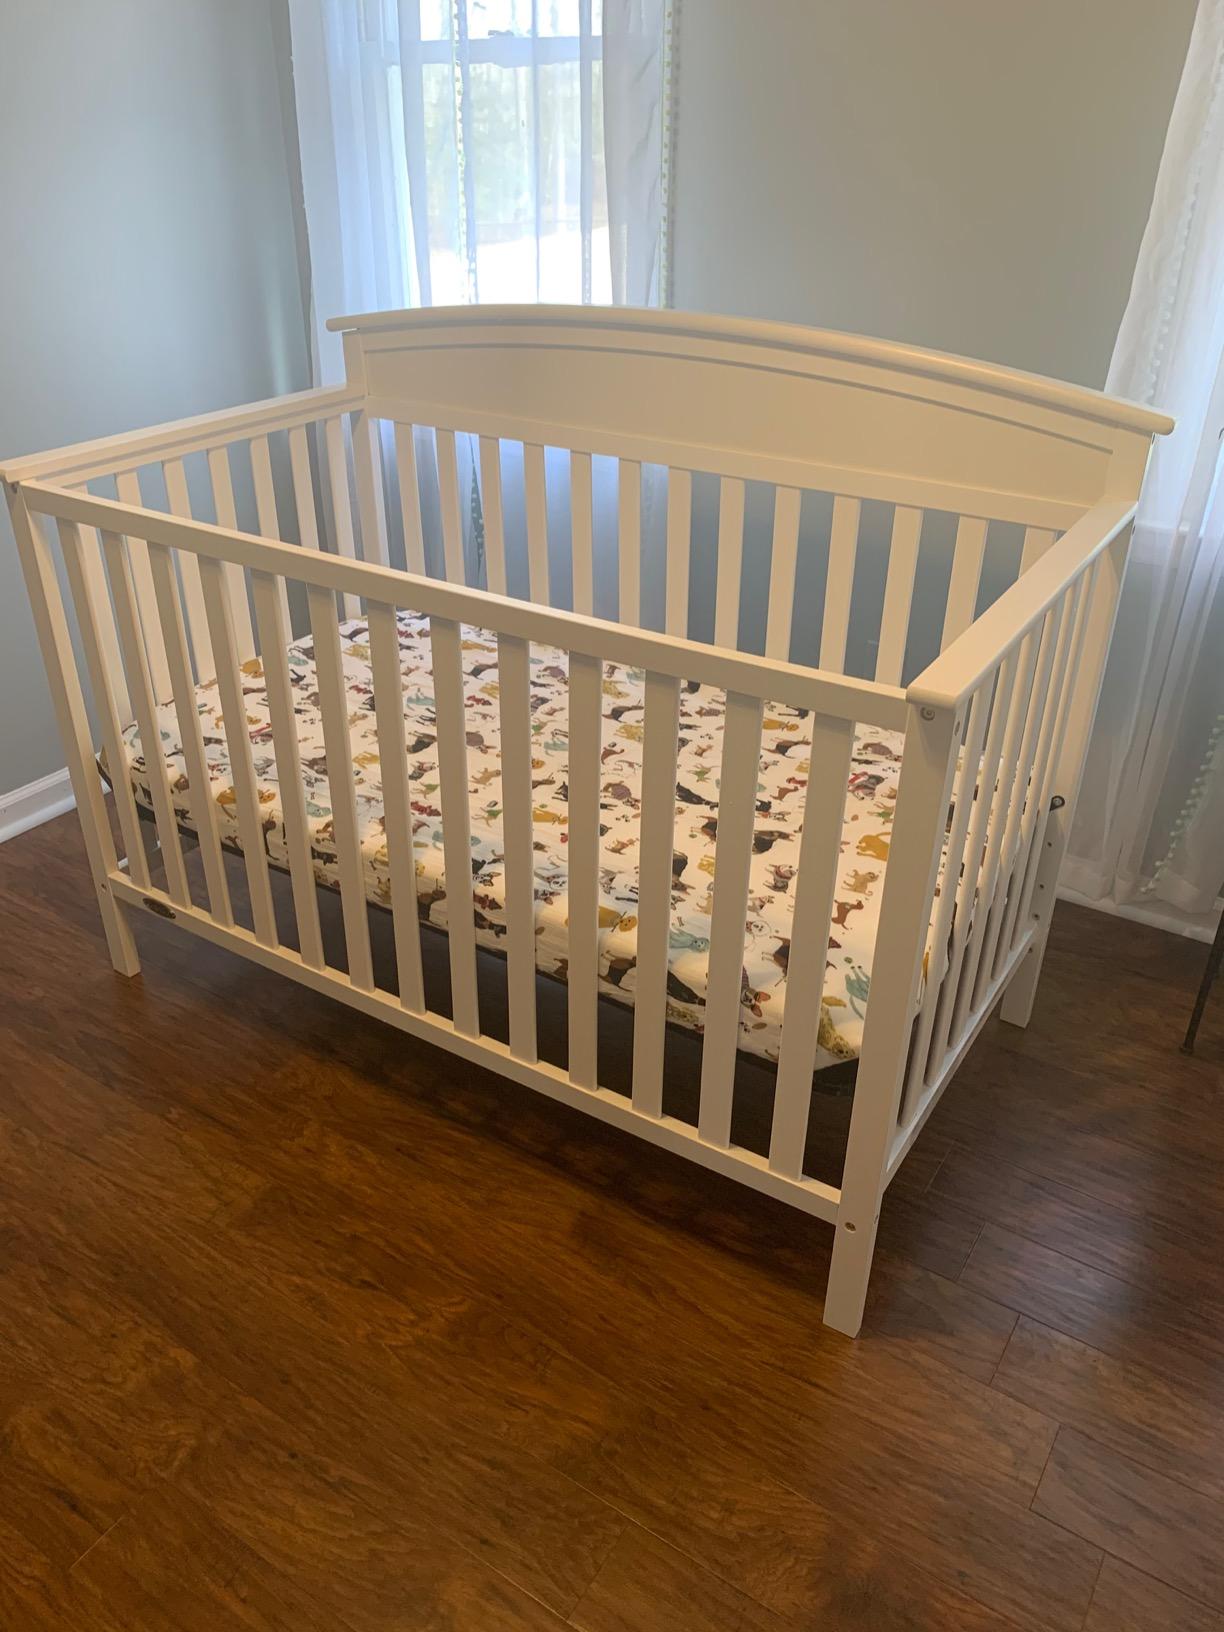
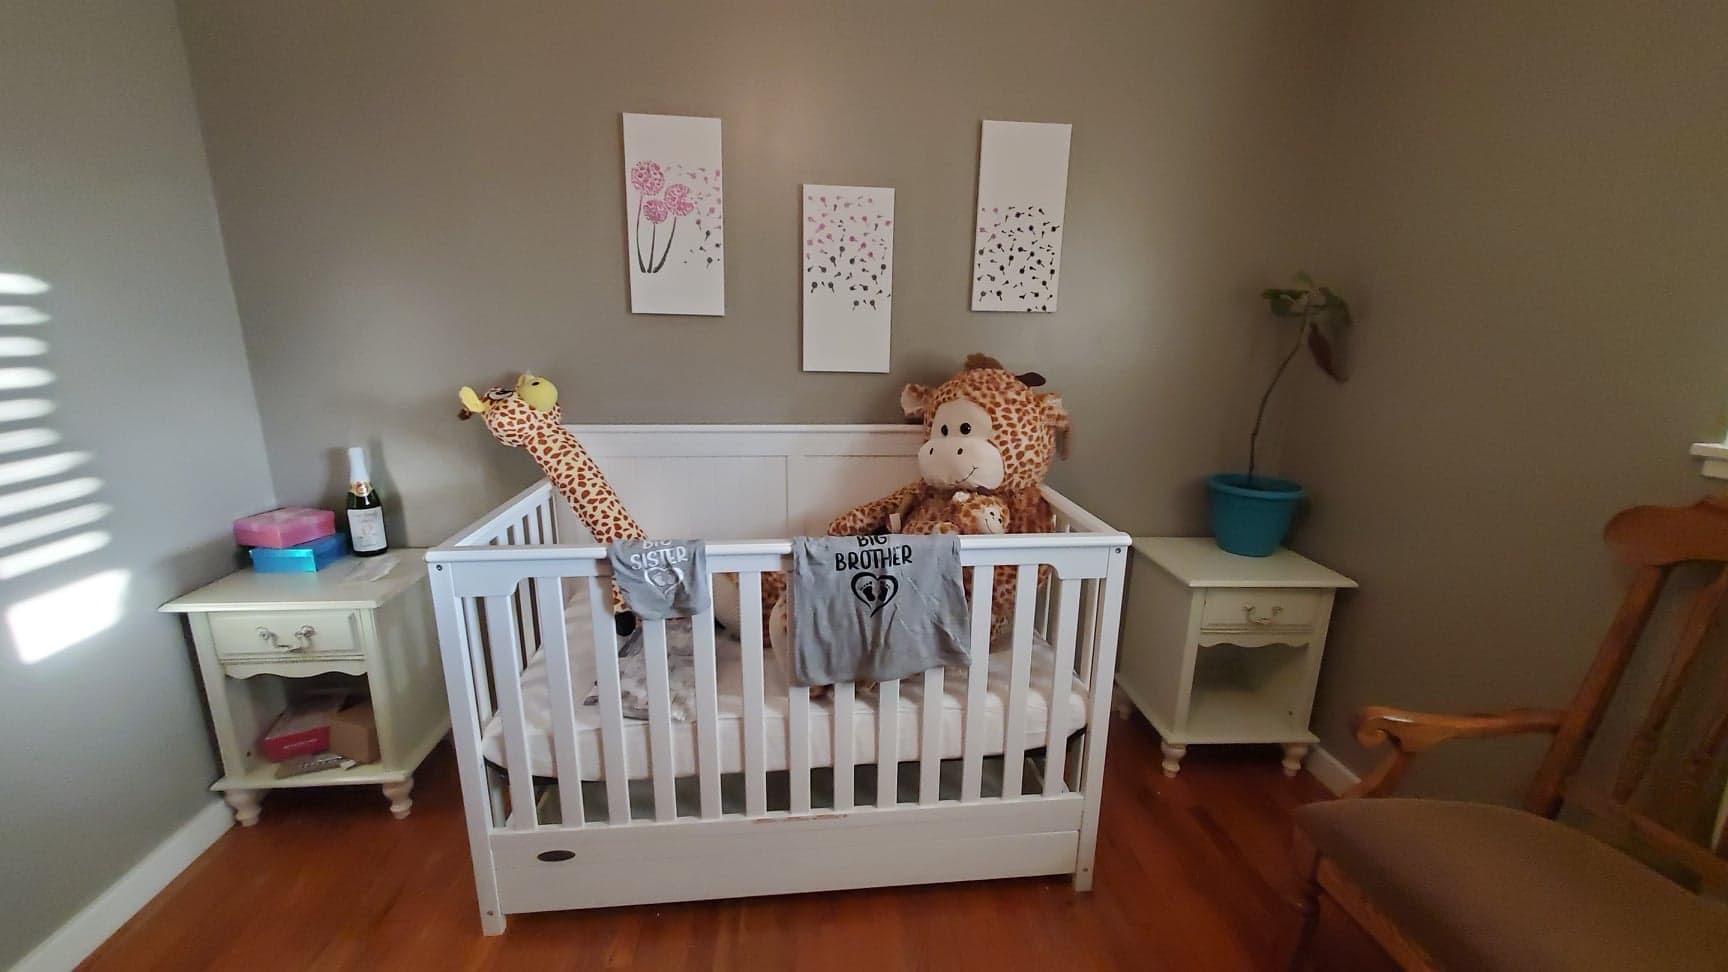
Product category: products_crib
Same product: no